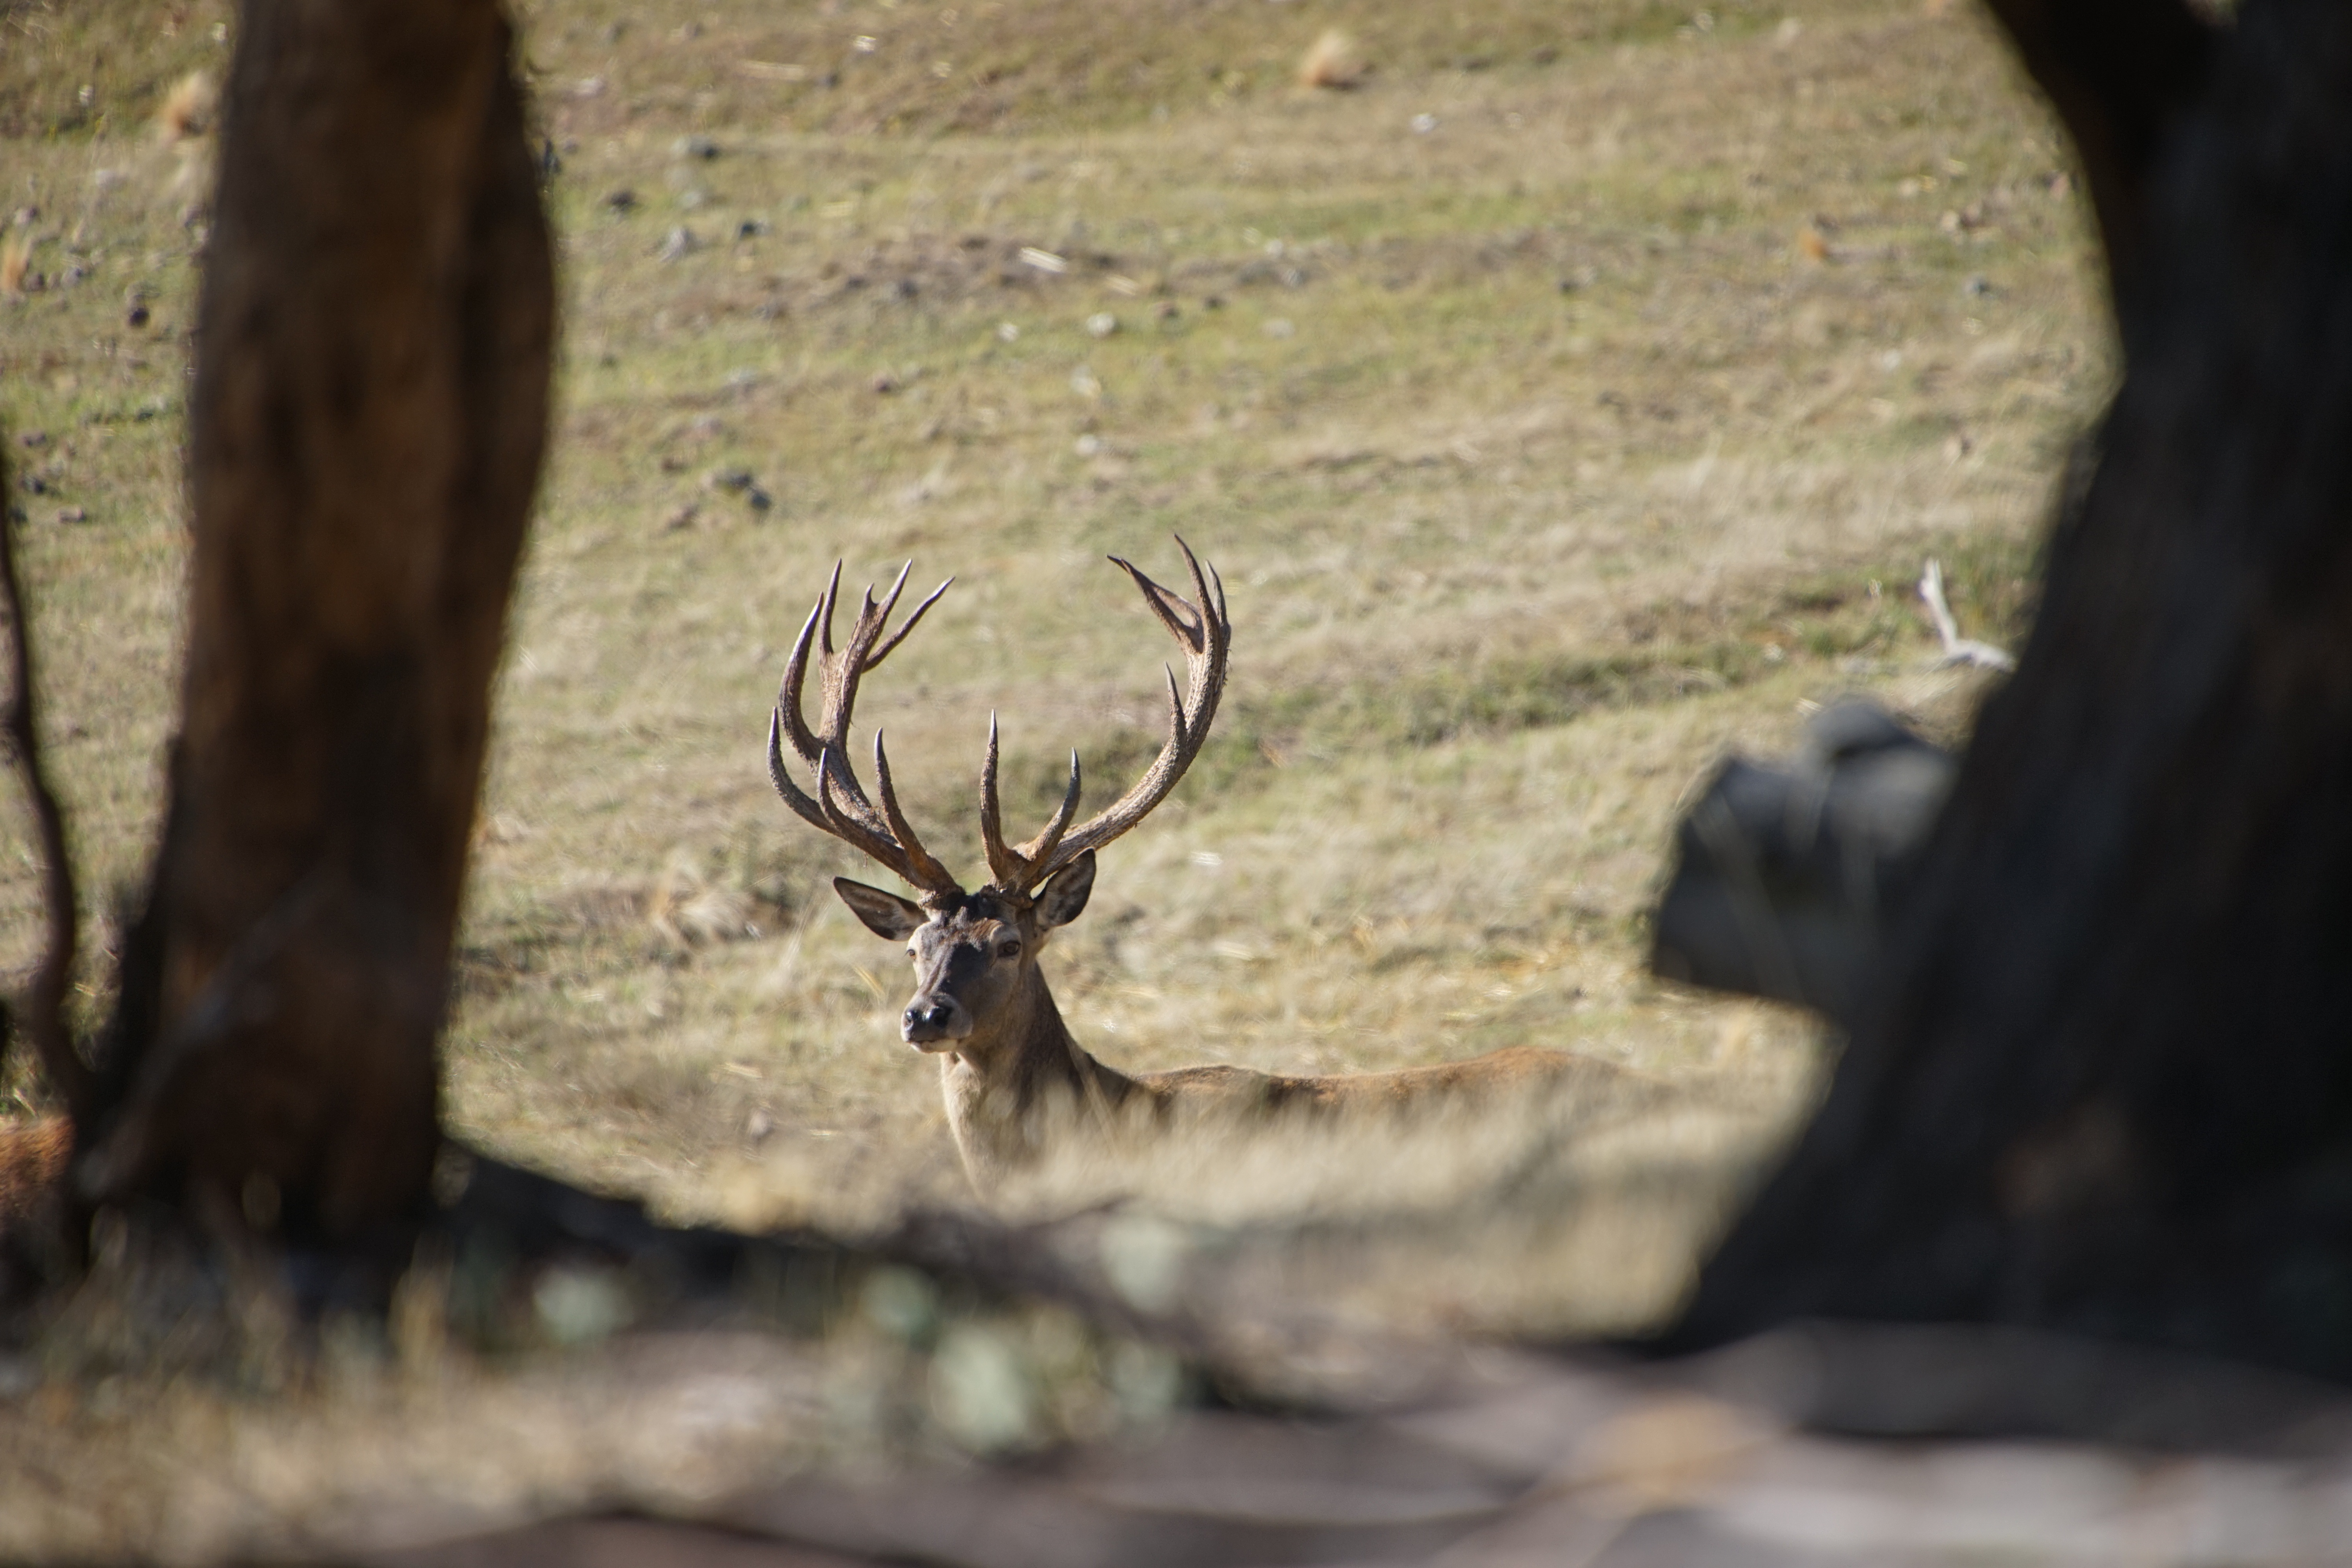
nature, wildlife, deer, zoo, mammal, fauna, elk